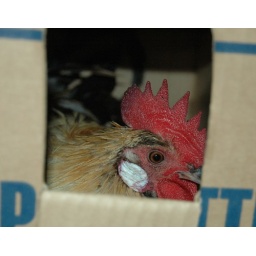
being taken home in a box to be a pet